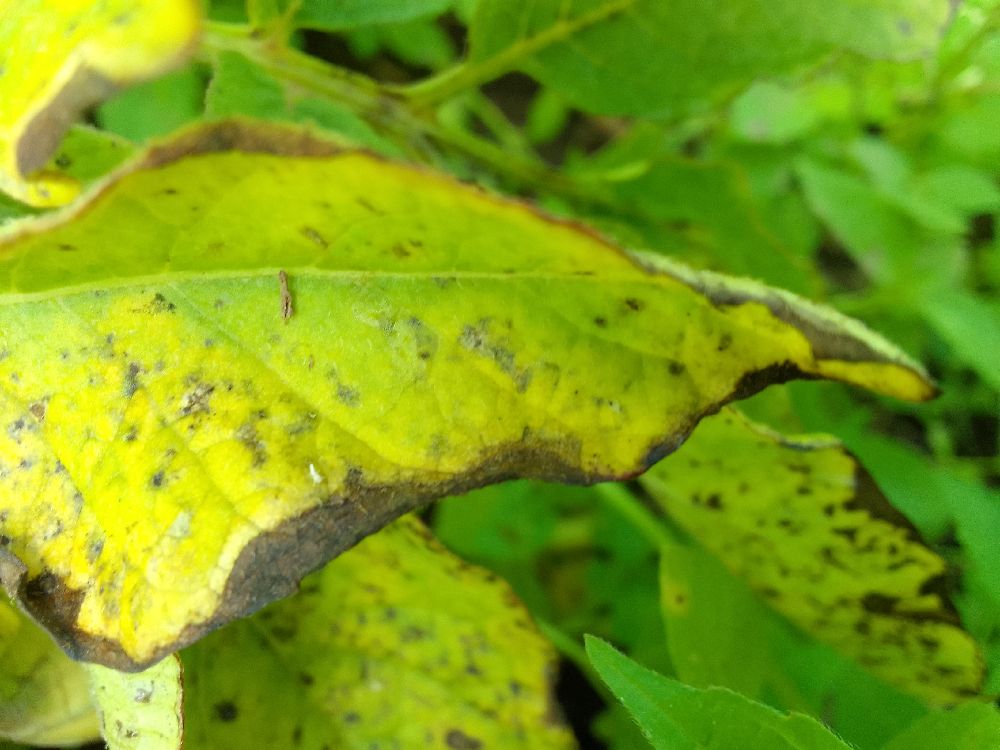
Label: Early blight